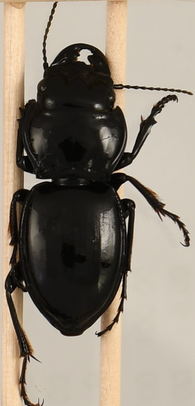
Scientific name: Pasimachus californicus
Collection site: Konza Prairie Biological Station NEON (KONZ), plot KONZ_005